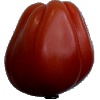
Label: Tomato Heart 1